Kristapor Ivanyan

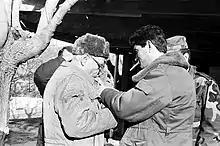
Kristapor Ivanyan (left) with Vitaly Balasanyan

With the height of the military phase of the First Nagorno-Karabakh War, Ivanyan came from Saint Petersburg to Nagorno-Karabakh in order to serve Armenia. In 1992, he became an advisor to the Chairman of the Committee of the Nagorno-Karabakh Defense Army, and was the First Deputy Commander of the Nagorno-Karabakh Republic Ministry of Defense. Ivanyan made a significant contribution to the formation of the army structures and services of the Nagorno-Karabakh Republic, especially in artillery, creating the training of military units, centers, shooting ranges, and polygons. He managed a number of military operations to suppress the enemy firing points, particularly in areas adjacent to Stepanakert territories and Martuni Region of Nagorno Karabakh. For courage in battle and bravery, he was awarded the Order of the Combat Cross, 1st degree. He retired from the Armenian and Nagorno-Karabakh Armed Forces in 1998.